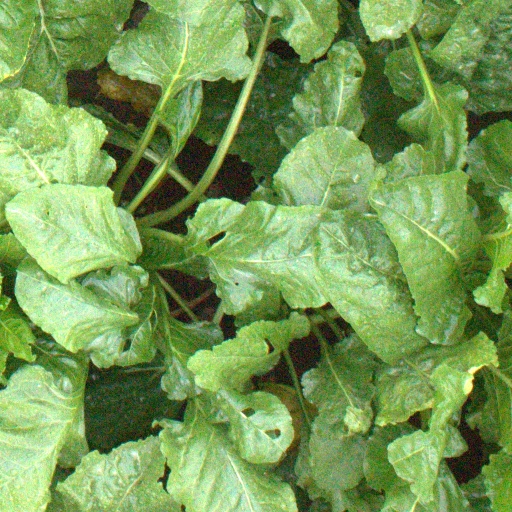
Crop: sugar beet